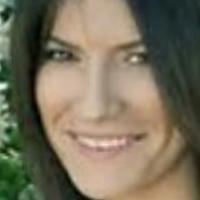
Age group: age 21-30